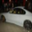
Label: automobile